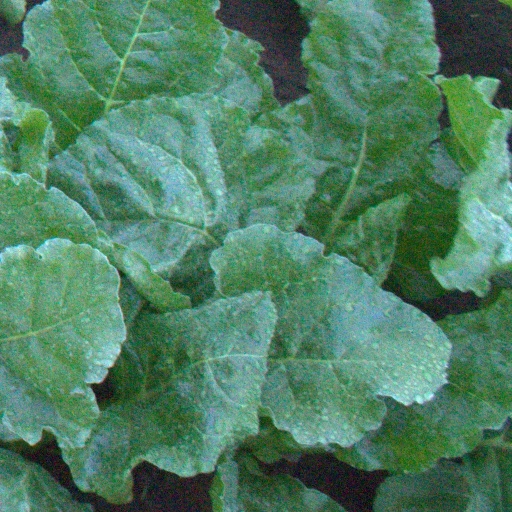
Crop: sugar beet